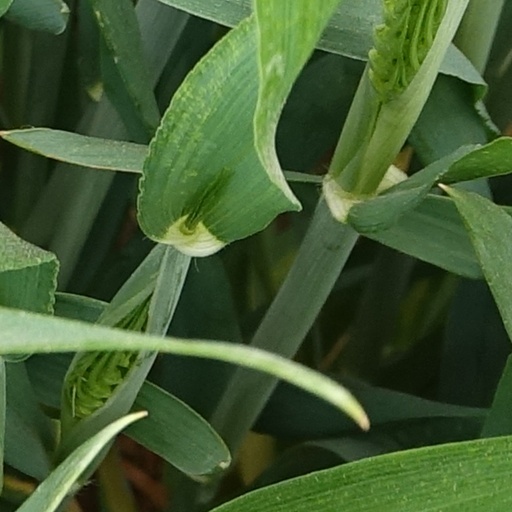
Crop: wheat